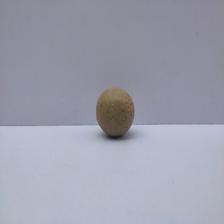
Size: Small